Edmonton Oilers

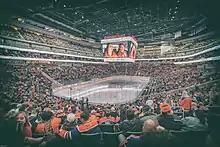
Rogers Place during the 2017 Stanley Cup playoffs. The Oilers moved into Rogers Place before the start of the 2016–17 season.

In the first round of the playoffs, the Oilers eliminated the San Jose Sharks, following a 3–1 win in game 6, to secure their first playoff series win since 2006. Their playoff run was stopped on May 10, losing to the Anaheim Ducks in game 7 with a 2–1 loss, ending the second-round series.